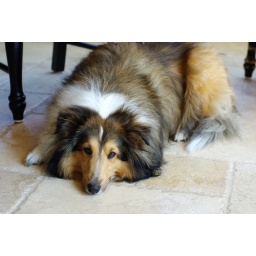
relaxing under the kitchen table